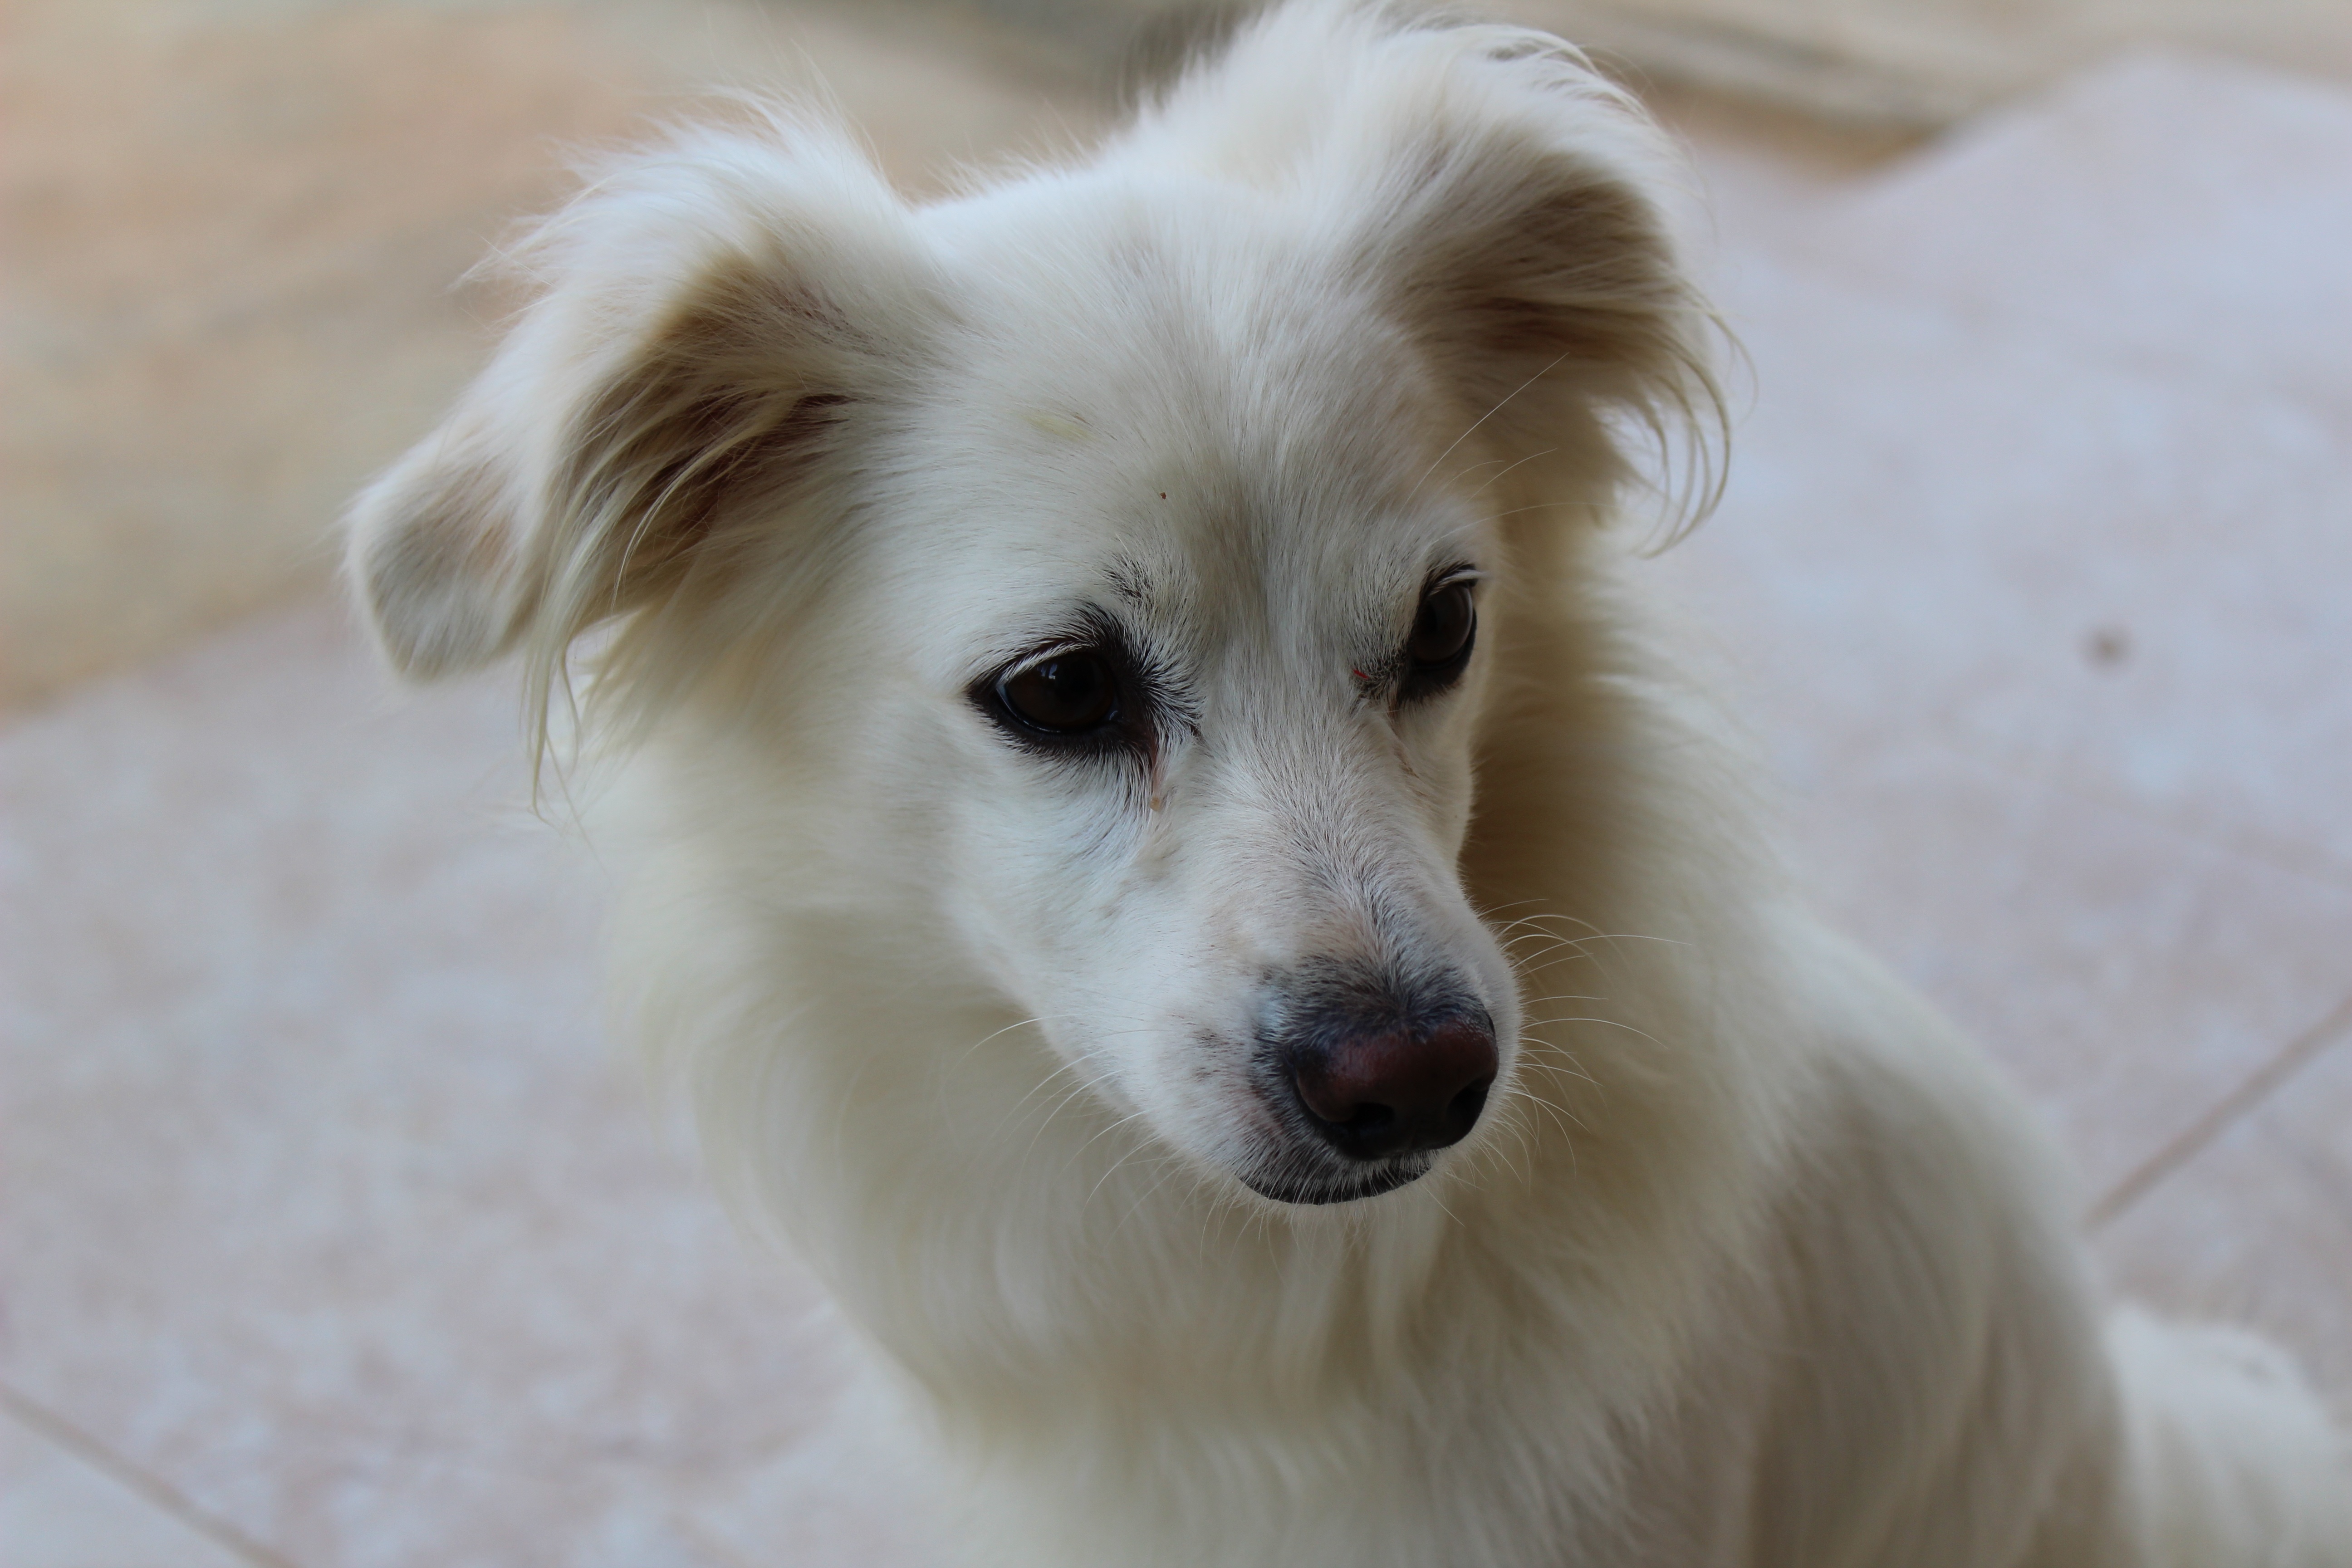
white, puppy, dog, animal, cute, canine, pet, fur, small, mammal, black, vertebrate, adorable, dog breed, pup, purebred, dog like mammal, carnivoran, dog breed group, japanese spitz, american eskimo dog, volpino italiano